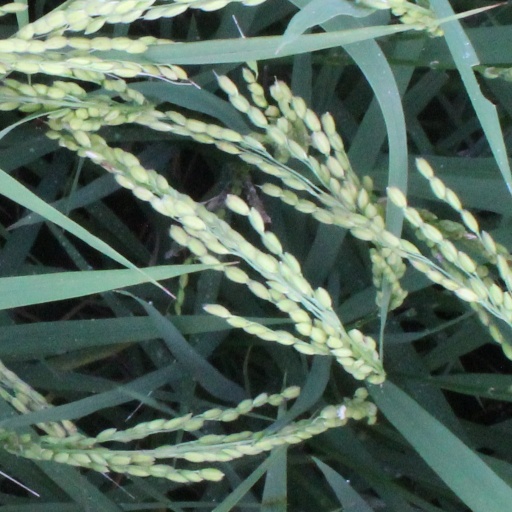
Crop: rice